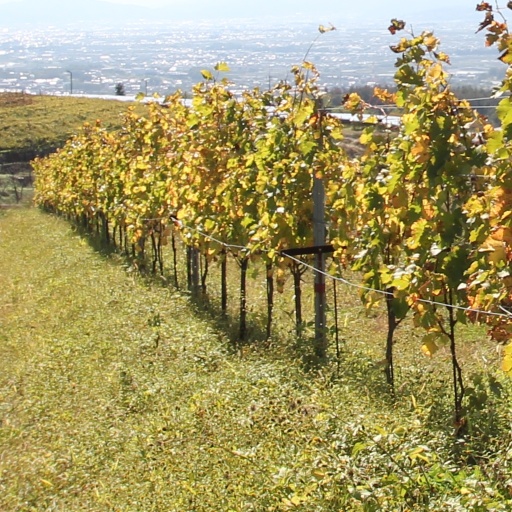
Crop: grape